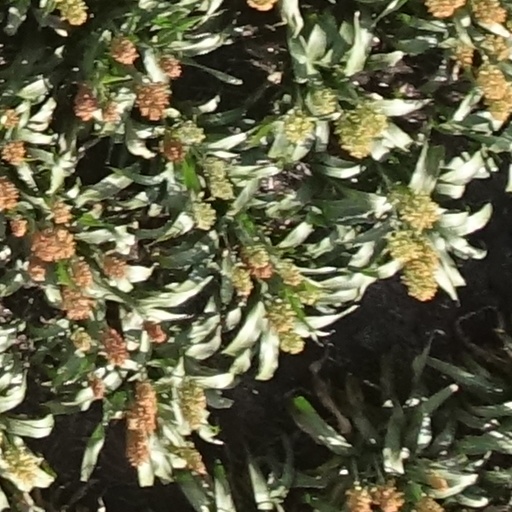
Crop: sorghum